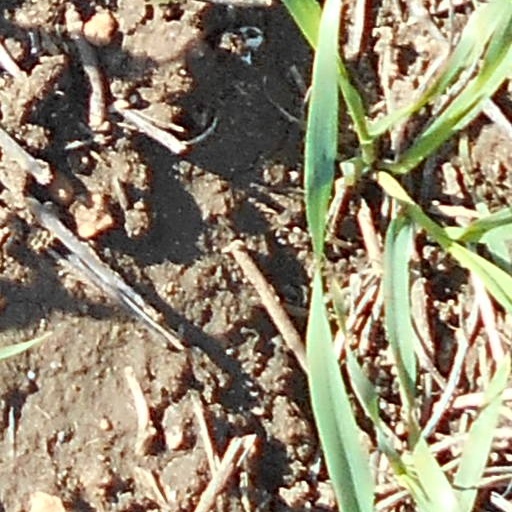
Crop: wheat